2006 Florida Gators football team

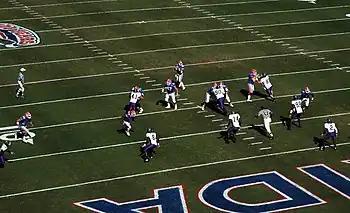
The Florida Gators take on the Western Carolina Catamounts.

The third-ranked Gators had little trouble disposing of the 1-AA Western Carolina Catamounts 62–0. Chris Leak, who played in his final game at The Swamp, went 9–12 for 98 yards and one touchdown in the first half.